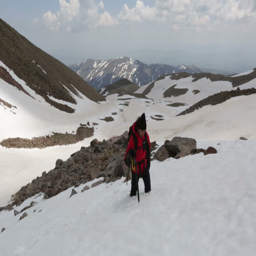
man climbing to the snowy mountain